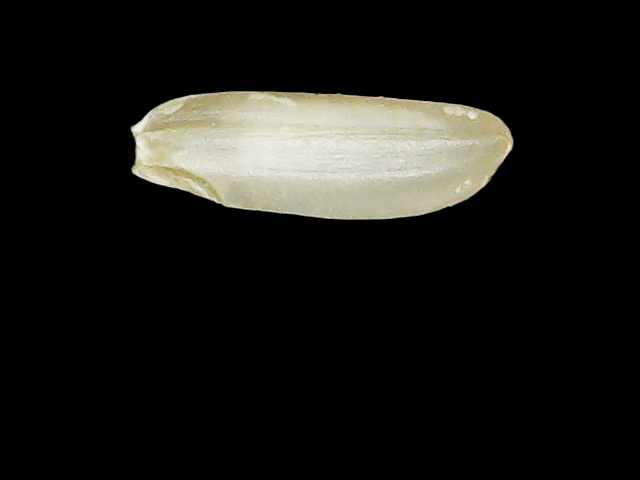
Rice variety: Binadhan12